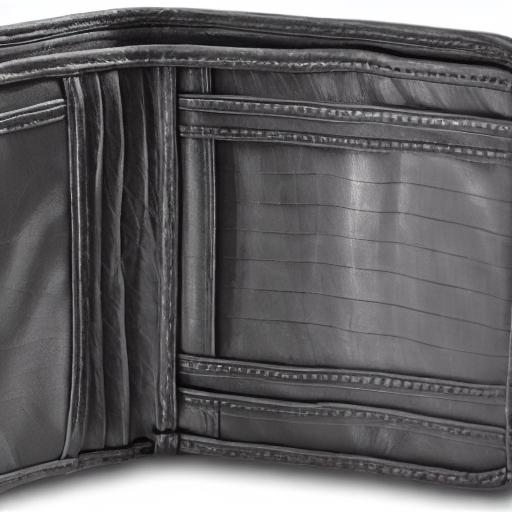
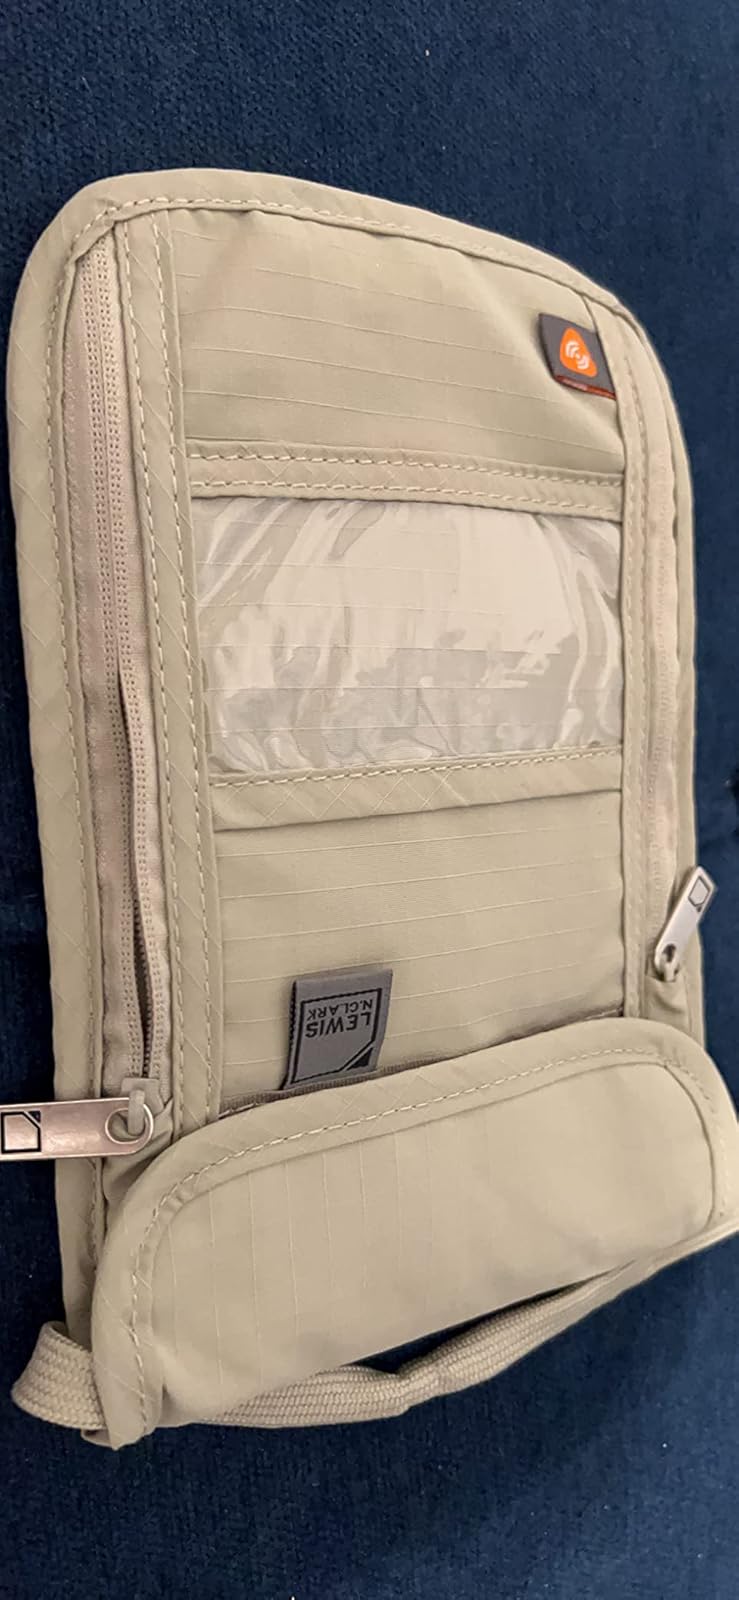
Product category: accessories_wallet
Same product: no